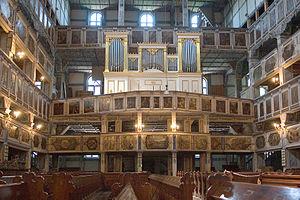
La tribune désigne une galerie supérieure, assez vaste pour y circuler s'ouvrant sur l'intérieur d'un édifice.